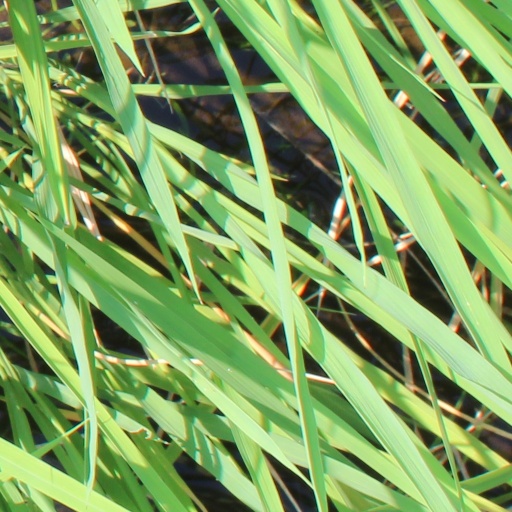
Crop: rice